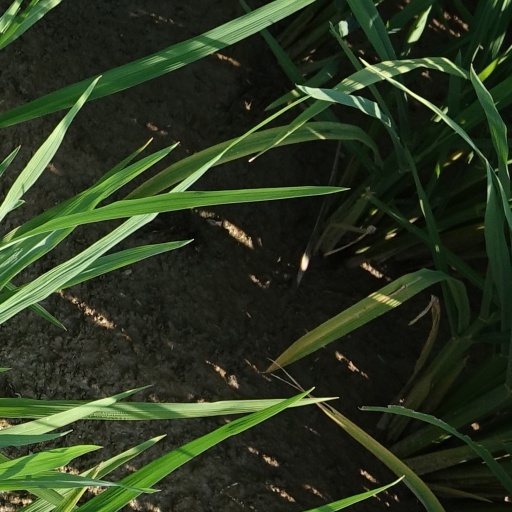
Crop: rice